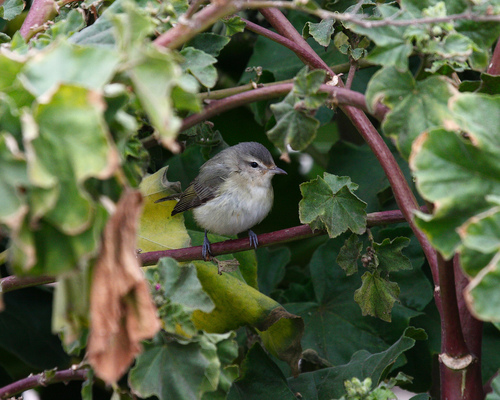
the wings are grey the head is also grey the beek is small and the belly is white feet are small and grey.
this small bird has a tiny gray bill, a white throat and breast, and black feet.
this rotund bird has a white breast and throat and gray crown and back.
tiny grey and white bird with black eyes and a sharp beak.
this is a small two tone grey bird with the darker feathers on top, it has a short beak.
this bird has wings that are grey and has a white belly
this small, round bird's body is shades of brown, but its feet are a dark shade of blue.
this bird has wings that are grey and has a white belly
this bird is grey with white and has a very short beak.
this bird has a grey crown with a white throat and small grey beak.
Species: Warbling Vireo